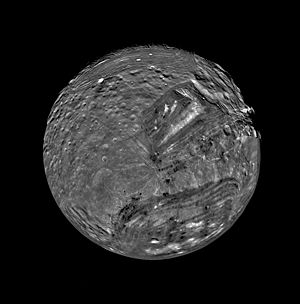
Miranda (måne)
Miranda set fra rumsonden Voyager 2
Miranda set fra rumsonden Voyager 2
Miranda er en af planeten Uranus' måner: Den blev opdaget den 16. februar 1948 af Gerard P. Kuiper, og har navn efter Prosperos datter i William Shakespeares skuespil The Tempest. Månen Miranda kendes desuden også under betegnelsen Uranus V.